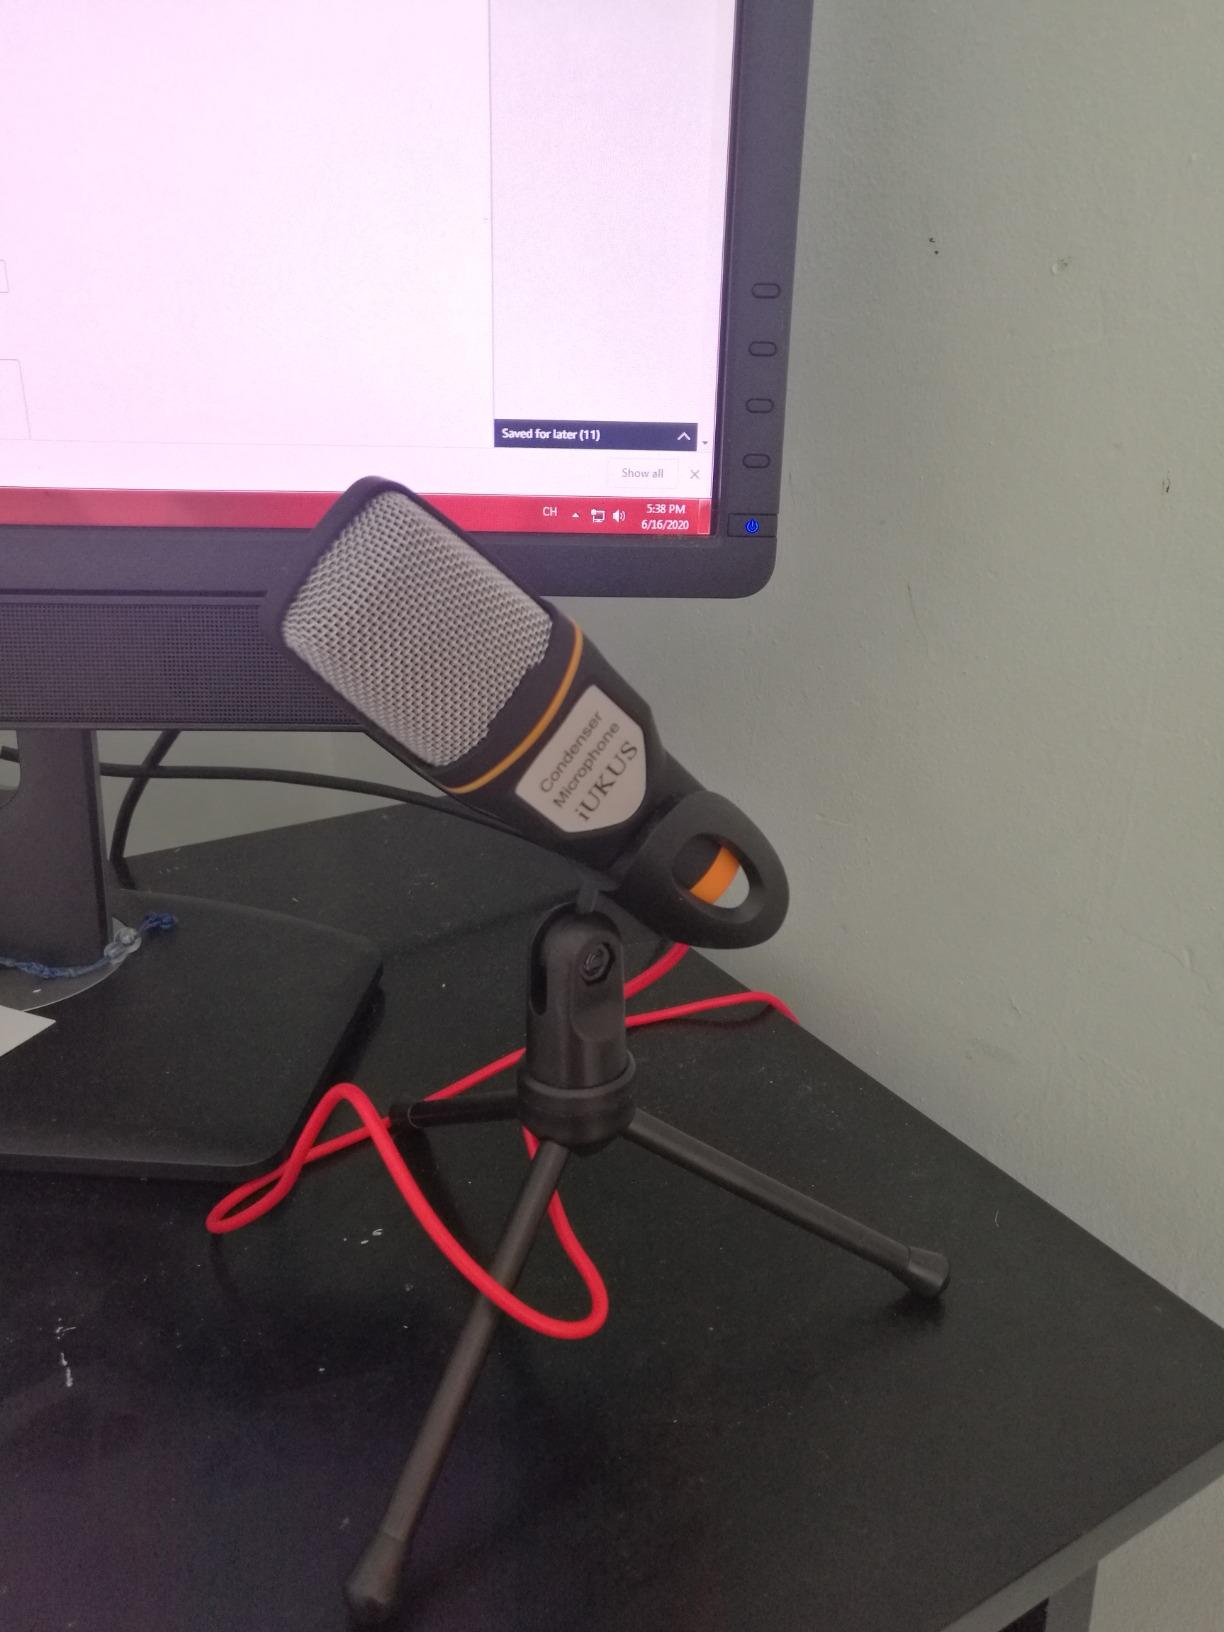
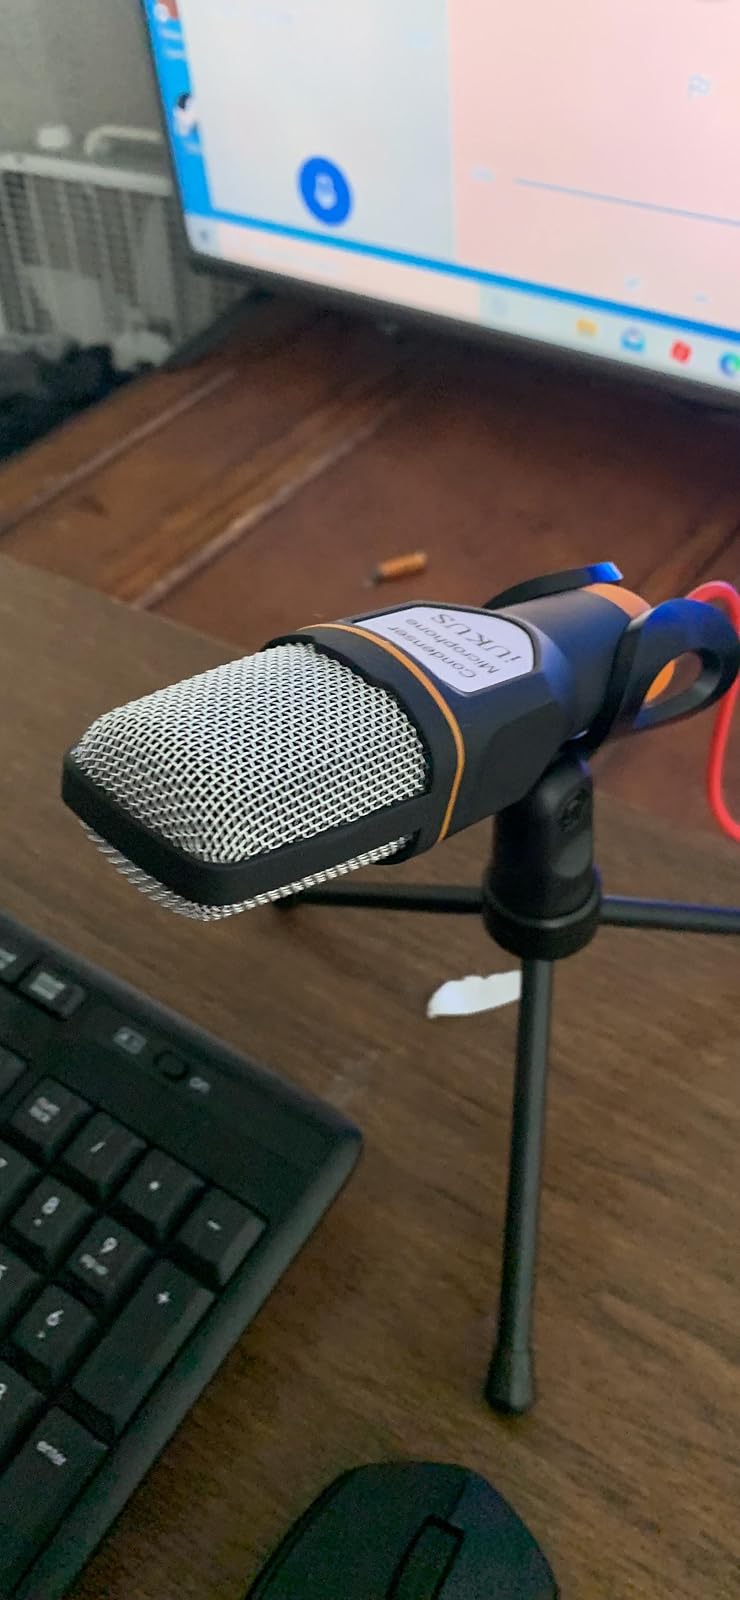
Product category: microphone
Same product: yes